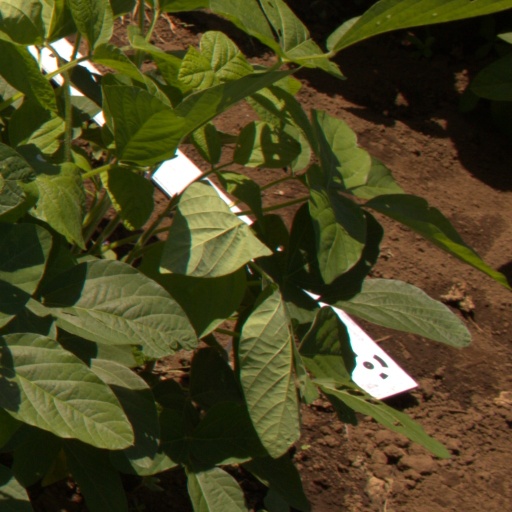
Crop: soybean